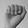
ASL letter: A